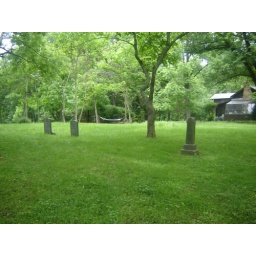
A stone wall separates the cemetery from the house, Stoneliegh. There are numerous unmarked burials in the cemetery.